Bogan Hunters

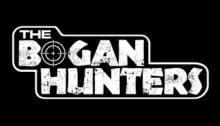

Bogan Hunters is an Australian comedy reality television series created by Paul Fenech for Seven Network's 7mate. The series provides an in-depth look into Australia's bogan subculture, as the Bogan Hunters traverse the nation looking for Australia's greatest bogan. The show first aired on Australia's 7mate on 13 May 2014 and on New Zealand's TV2 on 14 October 2014. The finale of season 1 aired on 15 July 2014 in Australia and on 9 December 2014 in New Zealand.